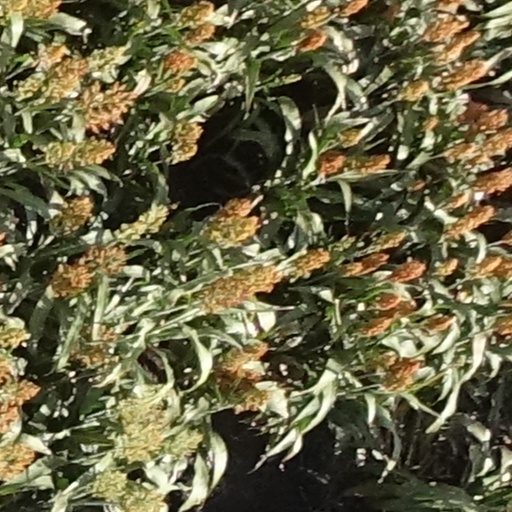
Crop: sorghum